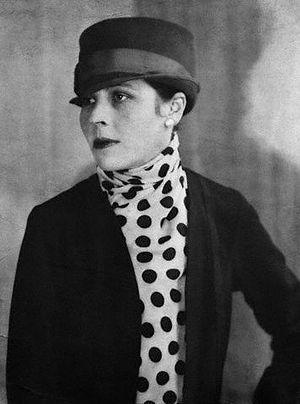
Djuna Barnes 日本語: ジューナ・バーンズ Italiano: Djuna Barnes
Djuna Barnes, née le 12 juin 1892 à Cornwall, dans l'État de New York, et morte le 18 juin 1982 dans le quartier de Greenwich Village, à New York, est une romancière, dramaturge et artiste américaine. Elle a parfois utilisé les pseudonymes de Lydia Steptoe et Lady of Fashion.